Domesticated plants and animals of Austronesia

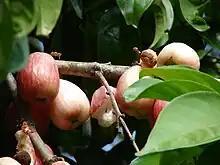
Mountain apples in Maui

From about 4,000 to 2,500 BP, the Austronesian expansion began, with settlers from Taiwan moving south to colonize Luzon in the Philippines, bringing rice cultivation technologies with them. From Luzon, Austronesians rapidly colonized the rest of Island Southeast Asia, moving westwards to Borneo, the Malay Peninsula and Sumatra; and southwards to Sulawesi and Java. By 2,500 BP, there is evidence of intensive wetland rice agriculture already established in Java and Bali, especially near very fertile volcanic islands.